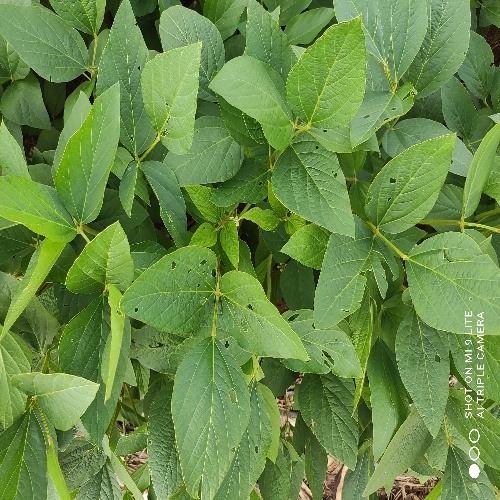
Label: Caterpillar